Nikolai Rimsky-Korsakov

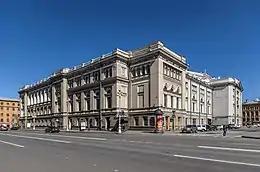
Saint Petersburg Conservatory, where Rimsky-Korsakov taught from 1871 to 1906

Rimsky-Korsakov recalled that "Balakirev had no difficulty in getting along with me. At his suggestion I most readily rewrote the symphonic movements composed by me and brought them to completion with the help of his advice and improvisations". Though Rimsky-Korsakov later found Balakirev's influence stifling, and broke free from it, this did not stop him in his memoirs from extolling the older composer's talents as a critic and improviser. Under Balakirev's mentoring, Rimsky-Korsakov turned to other compositions. He began a symphony in B minor, but felt it too closely followed Beethoven's Ninth Symphony and abandoned it. He completed an Overture on Three Russian Themes, based on Balakirev's folksong overtures, as well as a Fantasia on Serbian Themes that was performed at a concert given for the delegates of the Slavonic Congress in 1867. In his review of this concert, nationalist critic Vladimir Stasov coined the phrase "Moguchaya kuchka" for the Balakirev circle ("Moguchaya kuchka" is usually translated as "The Mighty Handful" or "The Five"). Rimsky-Korsakov also composed the initial versions of "Sadko" and "Antar", which cemented his reputation as a writer of orchestral works.